Ed (software)

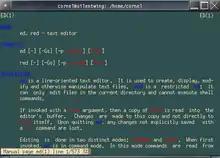
The man page for ed

In current practice, ed is rarely used interactively, but does find use in some shell scripts. For interactive use, ed was subsumed by the sam, vi and Emacs editors in the 1980s. ed can be found on virtually every version of Unix and Linux available, and as such is useful for people who have to work with multiple versions of Unix. On Unix-based operating systems, some utilities like SQL*Plus run ed as the editor if the EDITOR and VISUAL environment variables are not defined. If something goes wrong, ed is sometimes the only editor available. This is often the only time when it is used interactively.